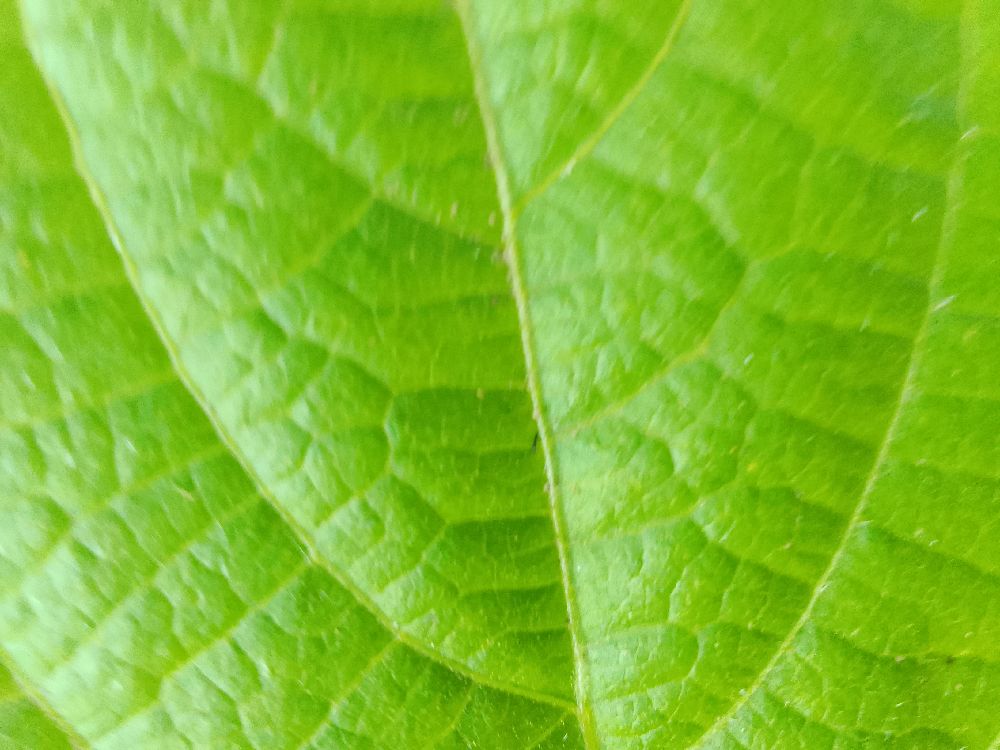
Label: healthy